Terenure

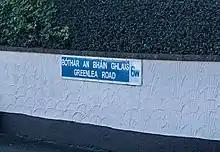
Terenure is in Dublin D6W

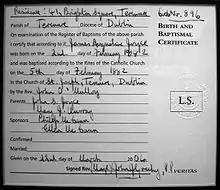
James Joyce's birth and baptismal certificate displayed in Terenure Library

Terenure, Drimnagh and Kimmage, then well to the south of the city of Dublin, were granted to the Barnewell family by King John in 1215. The Barnewells gave some of the land to St John The Baptist Hospital outside Newgate, and Cromwell confiscated the remainder from them. Following this Terenure passed through the hands of various owners, including what is now Terenure College (bought by the Carmelites in 1860). In the seventeenth century, the main landowners were the Deane family, whose most notable member was Joseph Deane, Chief Baron of the Irish Exchequer; his estates later passed to the Bourne family. Fortfield House was built around 1785 by a later Chief Baron, Barry Yelverton, 1st Viscount Avonmore. It was later owned by John Hatchell, the Attorney General for Ireland and passed by inheritance to the Perrin family. It was demolished in 1934.